Croatian Latin literature

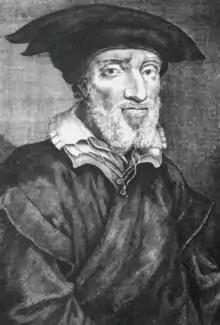
Black-and-white painting of bearded man in hat and 16th-century dress

Philosopher Juraj Dragišić (Georgius Benignus de Salviatis, 1450–1520) hailed from Srebrenica in Bosnia; after initial training in Dubrovnik, he studied in Italy, Paris and at Oxford. In Florence, he became a member of the Platonic Academy and was noted as an expert in Greek, Latin and Hebrew. After 30 years stay in Italy he returned to his native Dubrovnik, soon returning to Italy. His philosophical works were written in Renaissance dialogue and sought religious reconciliation.